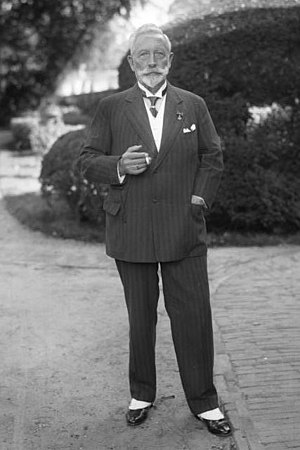
Wilhelm 2. af Tyskland / Abdikation
Wilhelm i sit eksil i 1933